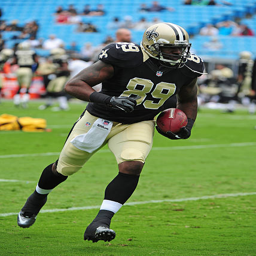
# warms up before the game against sports team .